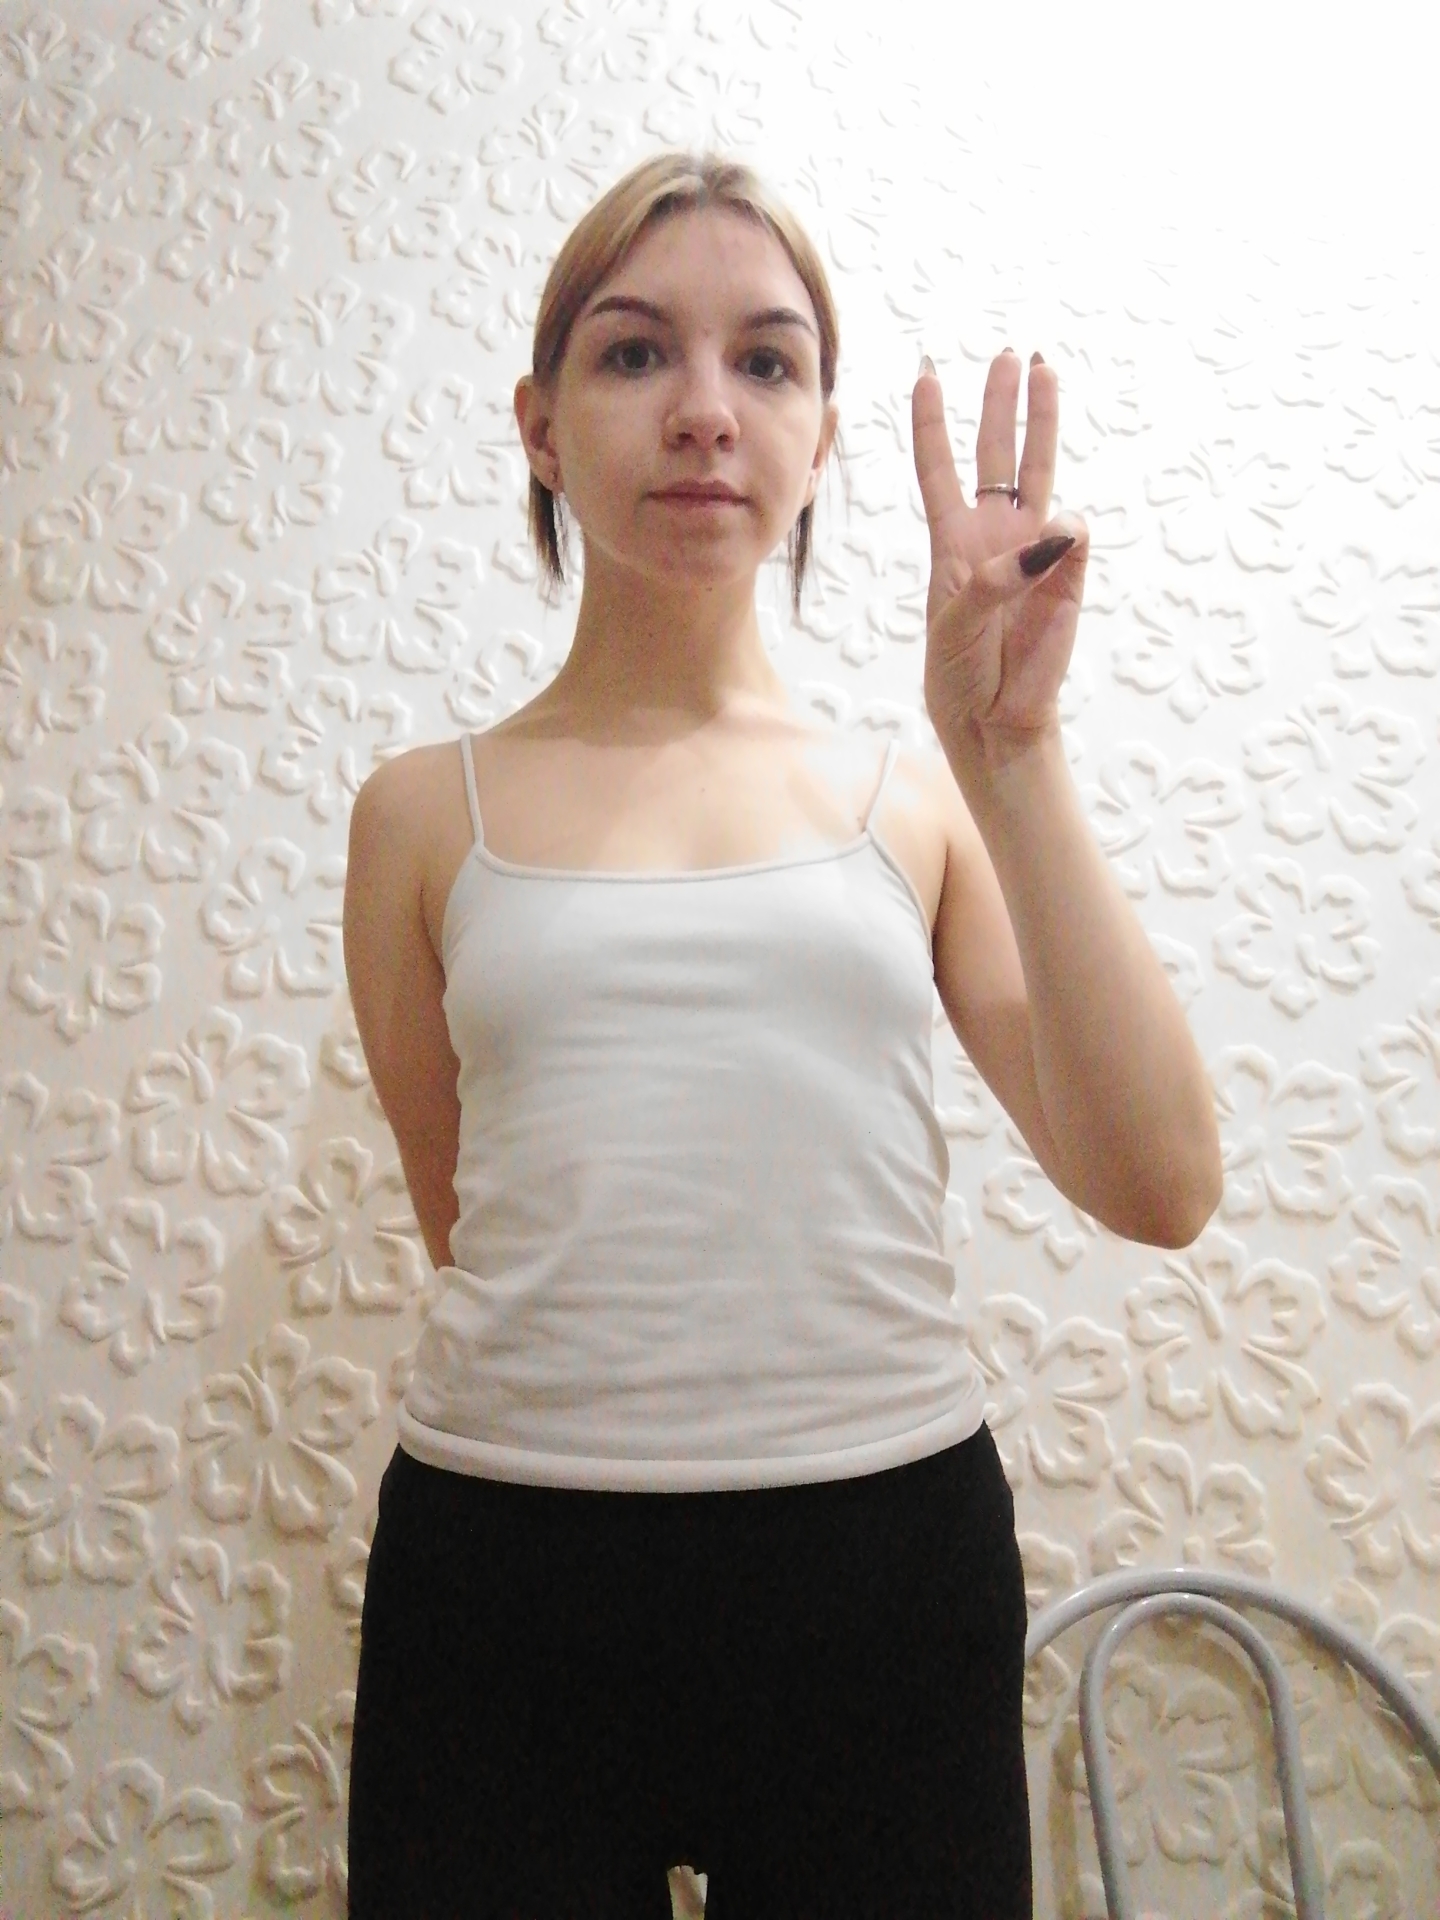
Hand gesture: three